Pre-Code crime films

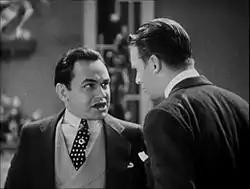
Rico (Edward G. Robinson) confronting Joe (Douglas Fairbanks Jr.) when Joe wants to leave the mob in "Little Caesar" (1931). The public's fascination with gangster films, in the early 1930s, was bolstered by, the constant newsreel appearances of, real-life criminals, like Al Capone and John Dillinger, upon whom characters like Robinson's were often based.

Warner Brothers 28‑year‑old head of production Darryl F. Zanuck decided to make a gangster picture in 1930 after one of his close friends was killed by a bootlegger. He purchased the rights to the novel "Little Caesar" by Chicago reporter W. R. Burnett for $15,000. Burnett had penned the gangster story after seeing the aftermath of the Capone ordered Saint Valentine's Day massacre. Generally considered the grandfather of gangster films, in "Caesar", Robinson as Rico, and his close friend Joe Massara (played by Douglas Fairbanks, Jr.), move to Chicago. Joe wants to go straight and meets a woman. Rico, however, seeks a life of crime and joins the gang of Sam Vettori, rising to the rank of boss in the crime family. After becoming concerned his friend will betray him, he threatens him, at which point Joe's girlfriend goes to the police. Unable to bring himself to kill Joe and thus eliminate the witness against him, Rico goes into hiding. He is coaxed out by the police who publish that he is a coward to the press, and Rico is shot and killed by the police. As he is dying, he says "Mother of mercy, is this the end of Rico?"